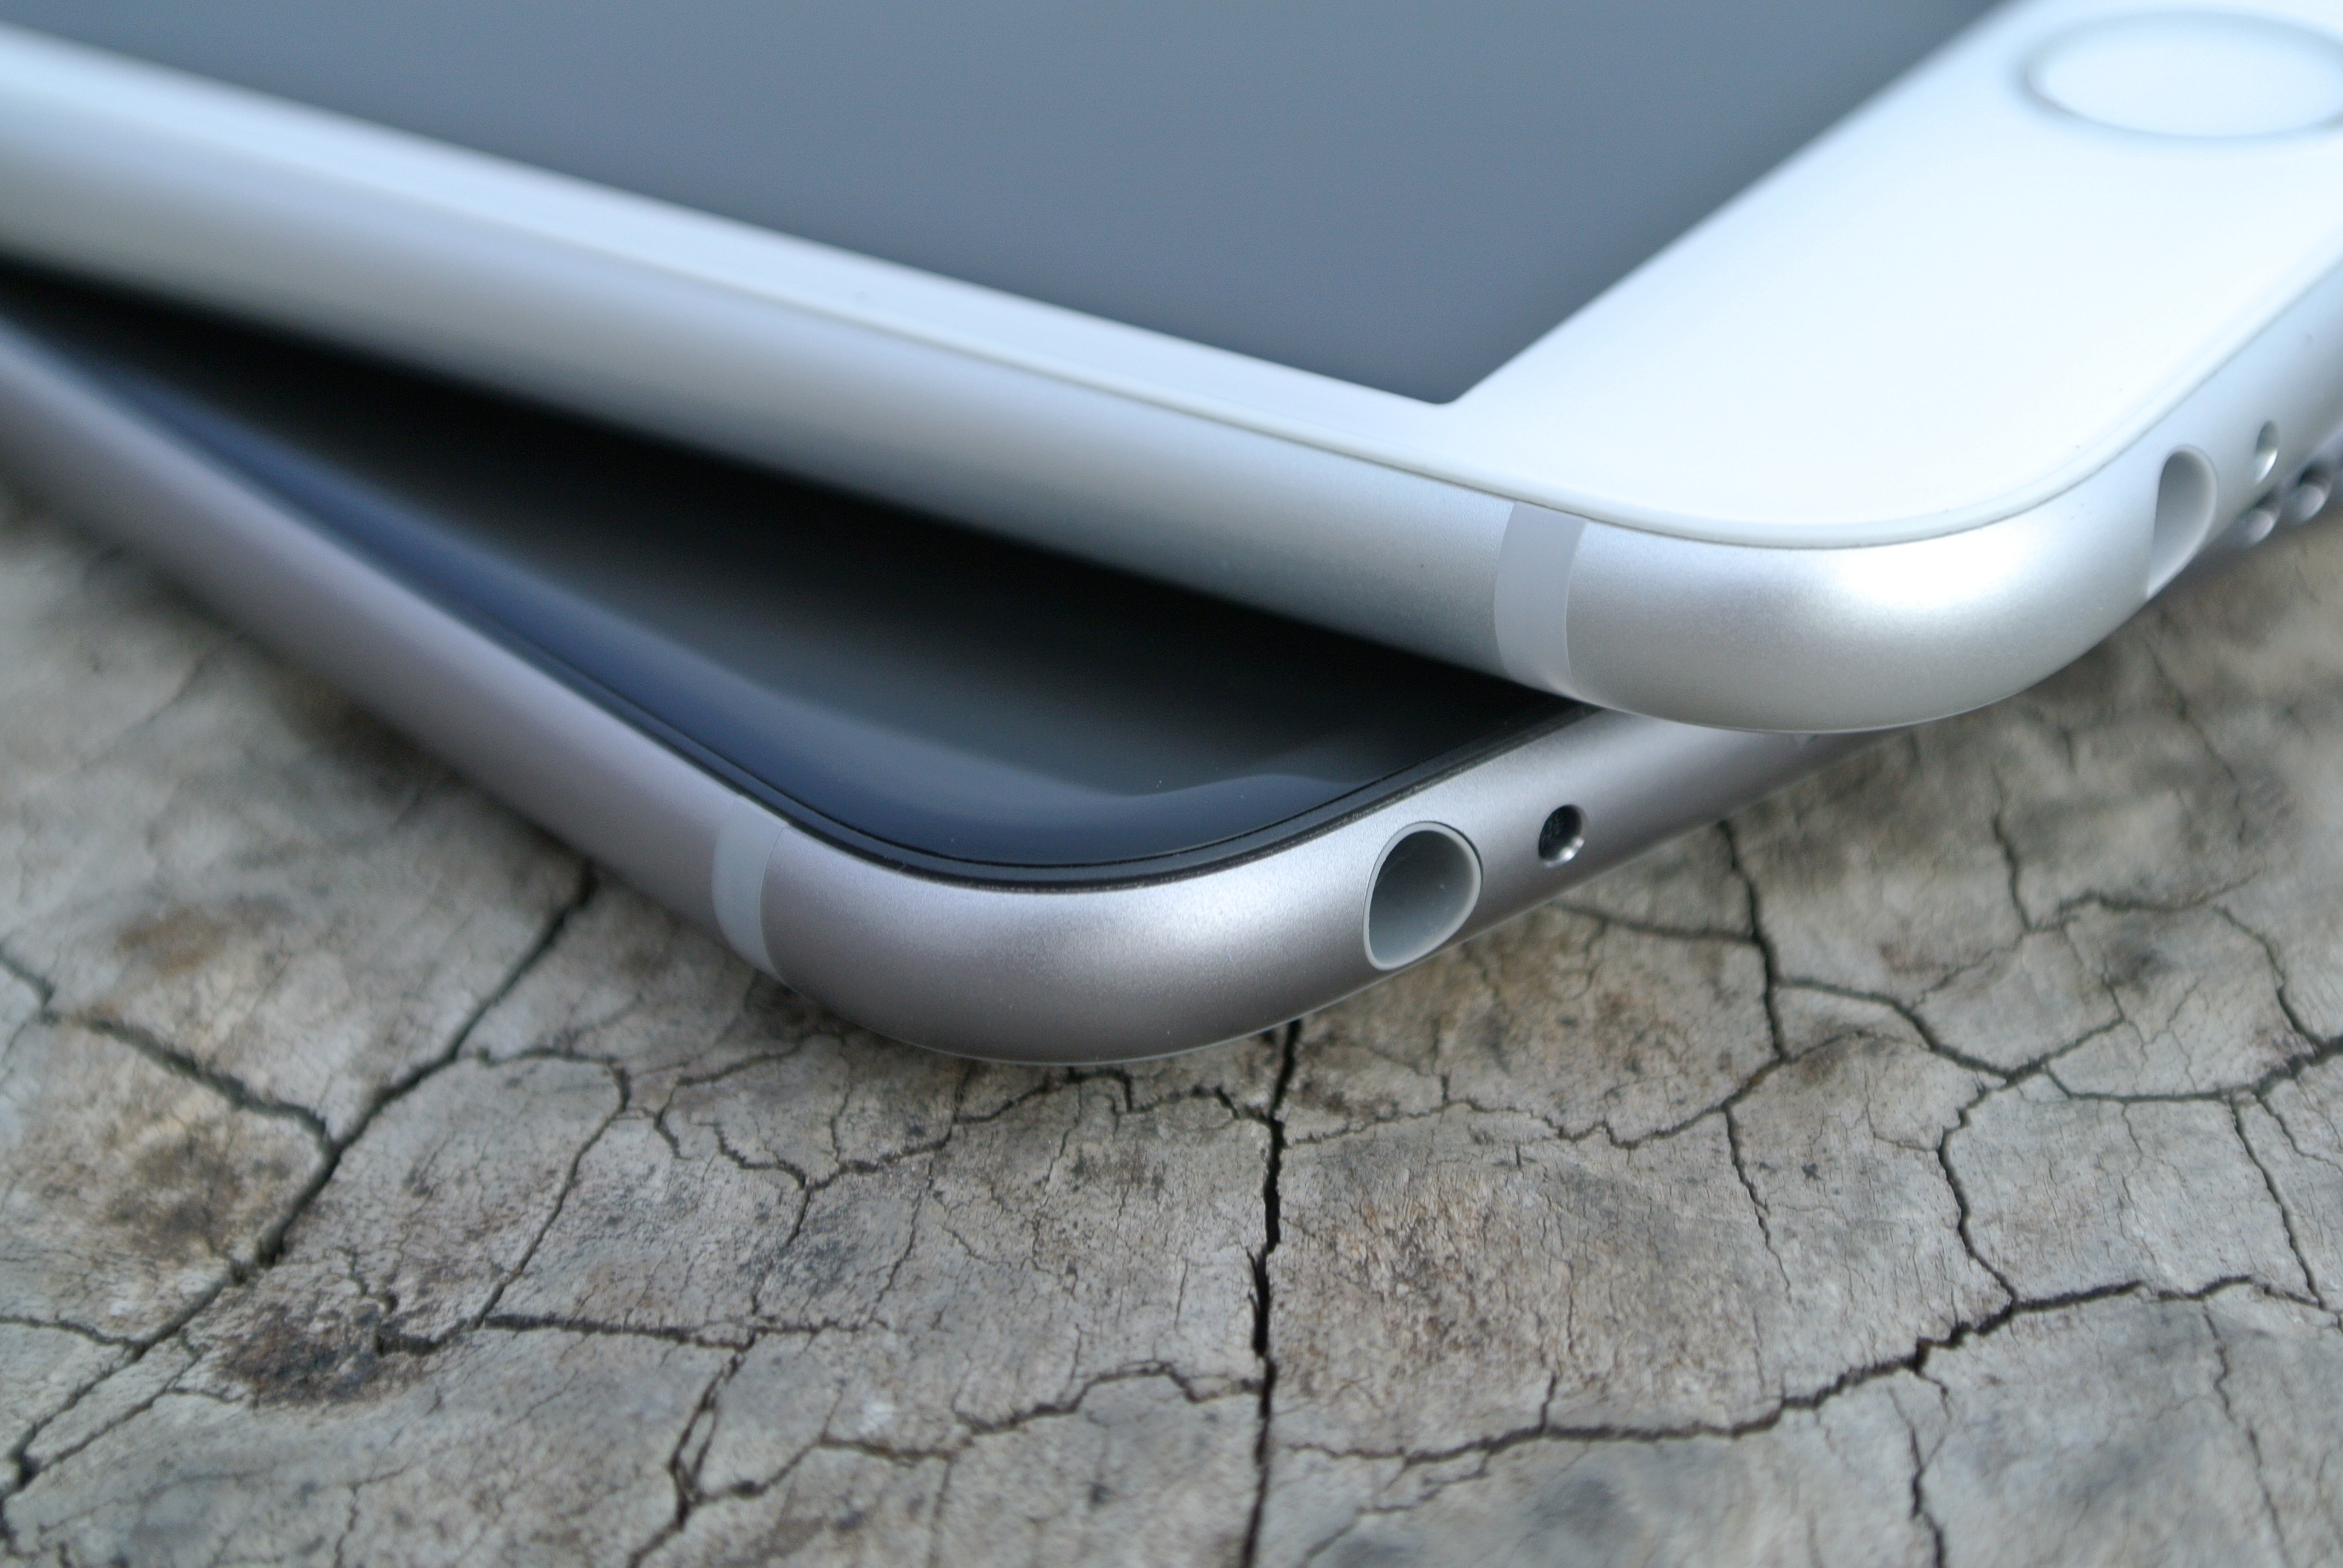
iphone, smartphone, apple, technology, car, wheel, vehicle, mobile phone, surface, bumper, iphone 6, connector, exhaust system, automobile make, automotive exterior